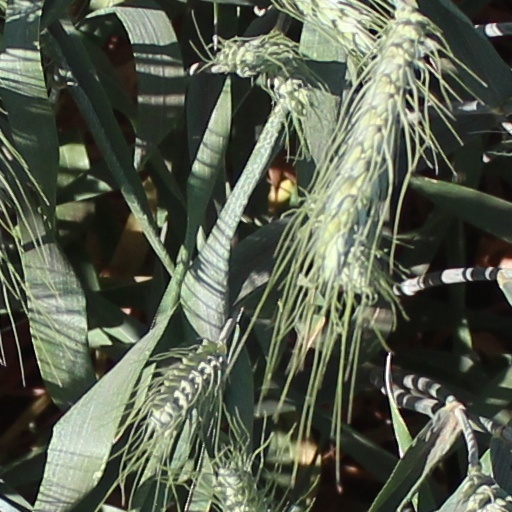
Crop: wheat